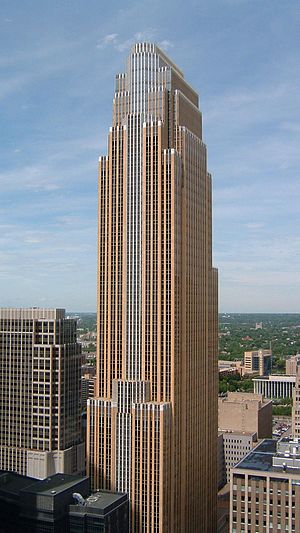
Wells Fargo / Notable bygninger
Wells Fargo & Company er en amerikansk multinational finans- og bankvirksomhed. Koncernen har hovedsæde i San Francisco og er repræsenteret over det meste af USA. I 2013 var bankkoncernens aktiver på 1.527,015 mia. amerikanske dollar, hvilket gjorde det til USA's fjerdestørste bankkoncern. Målt på aktiernes markedsværdi var det i 2013 USA's største bank. Omsætningen var i 2013 på 83,78 mia. amerikanske dollar og der var i alt 264.900 medarbejdere.